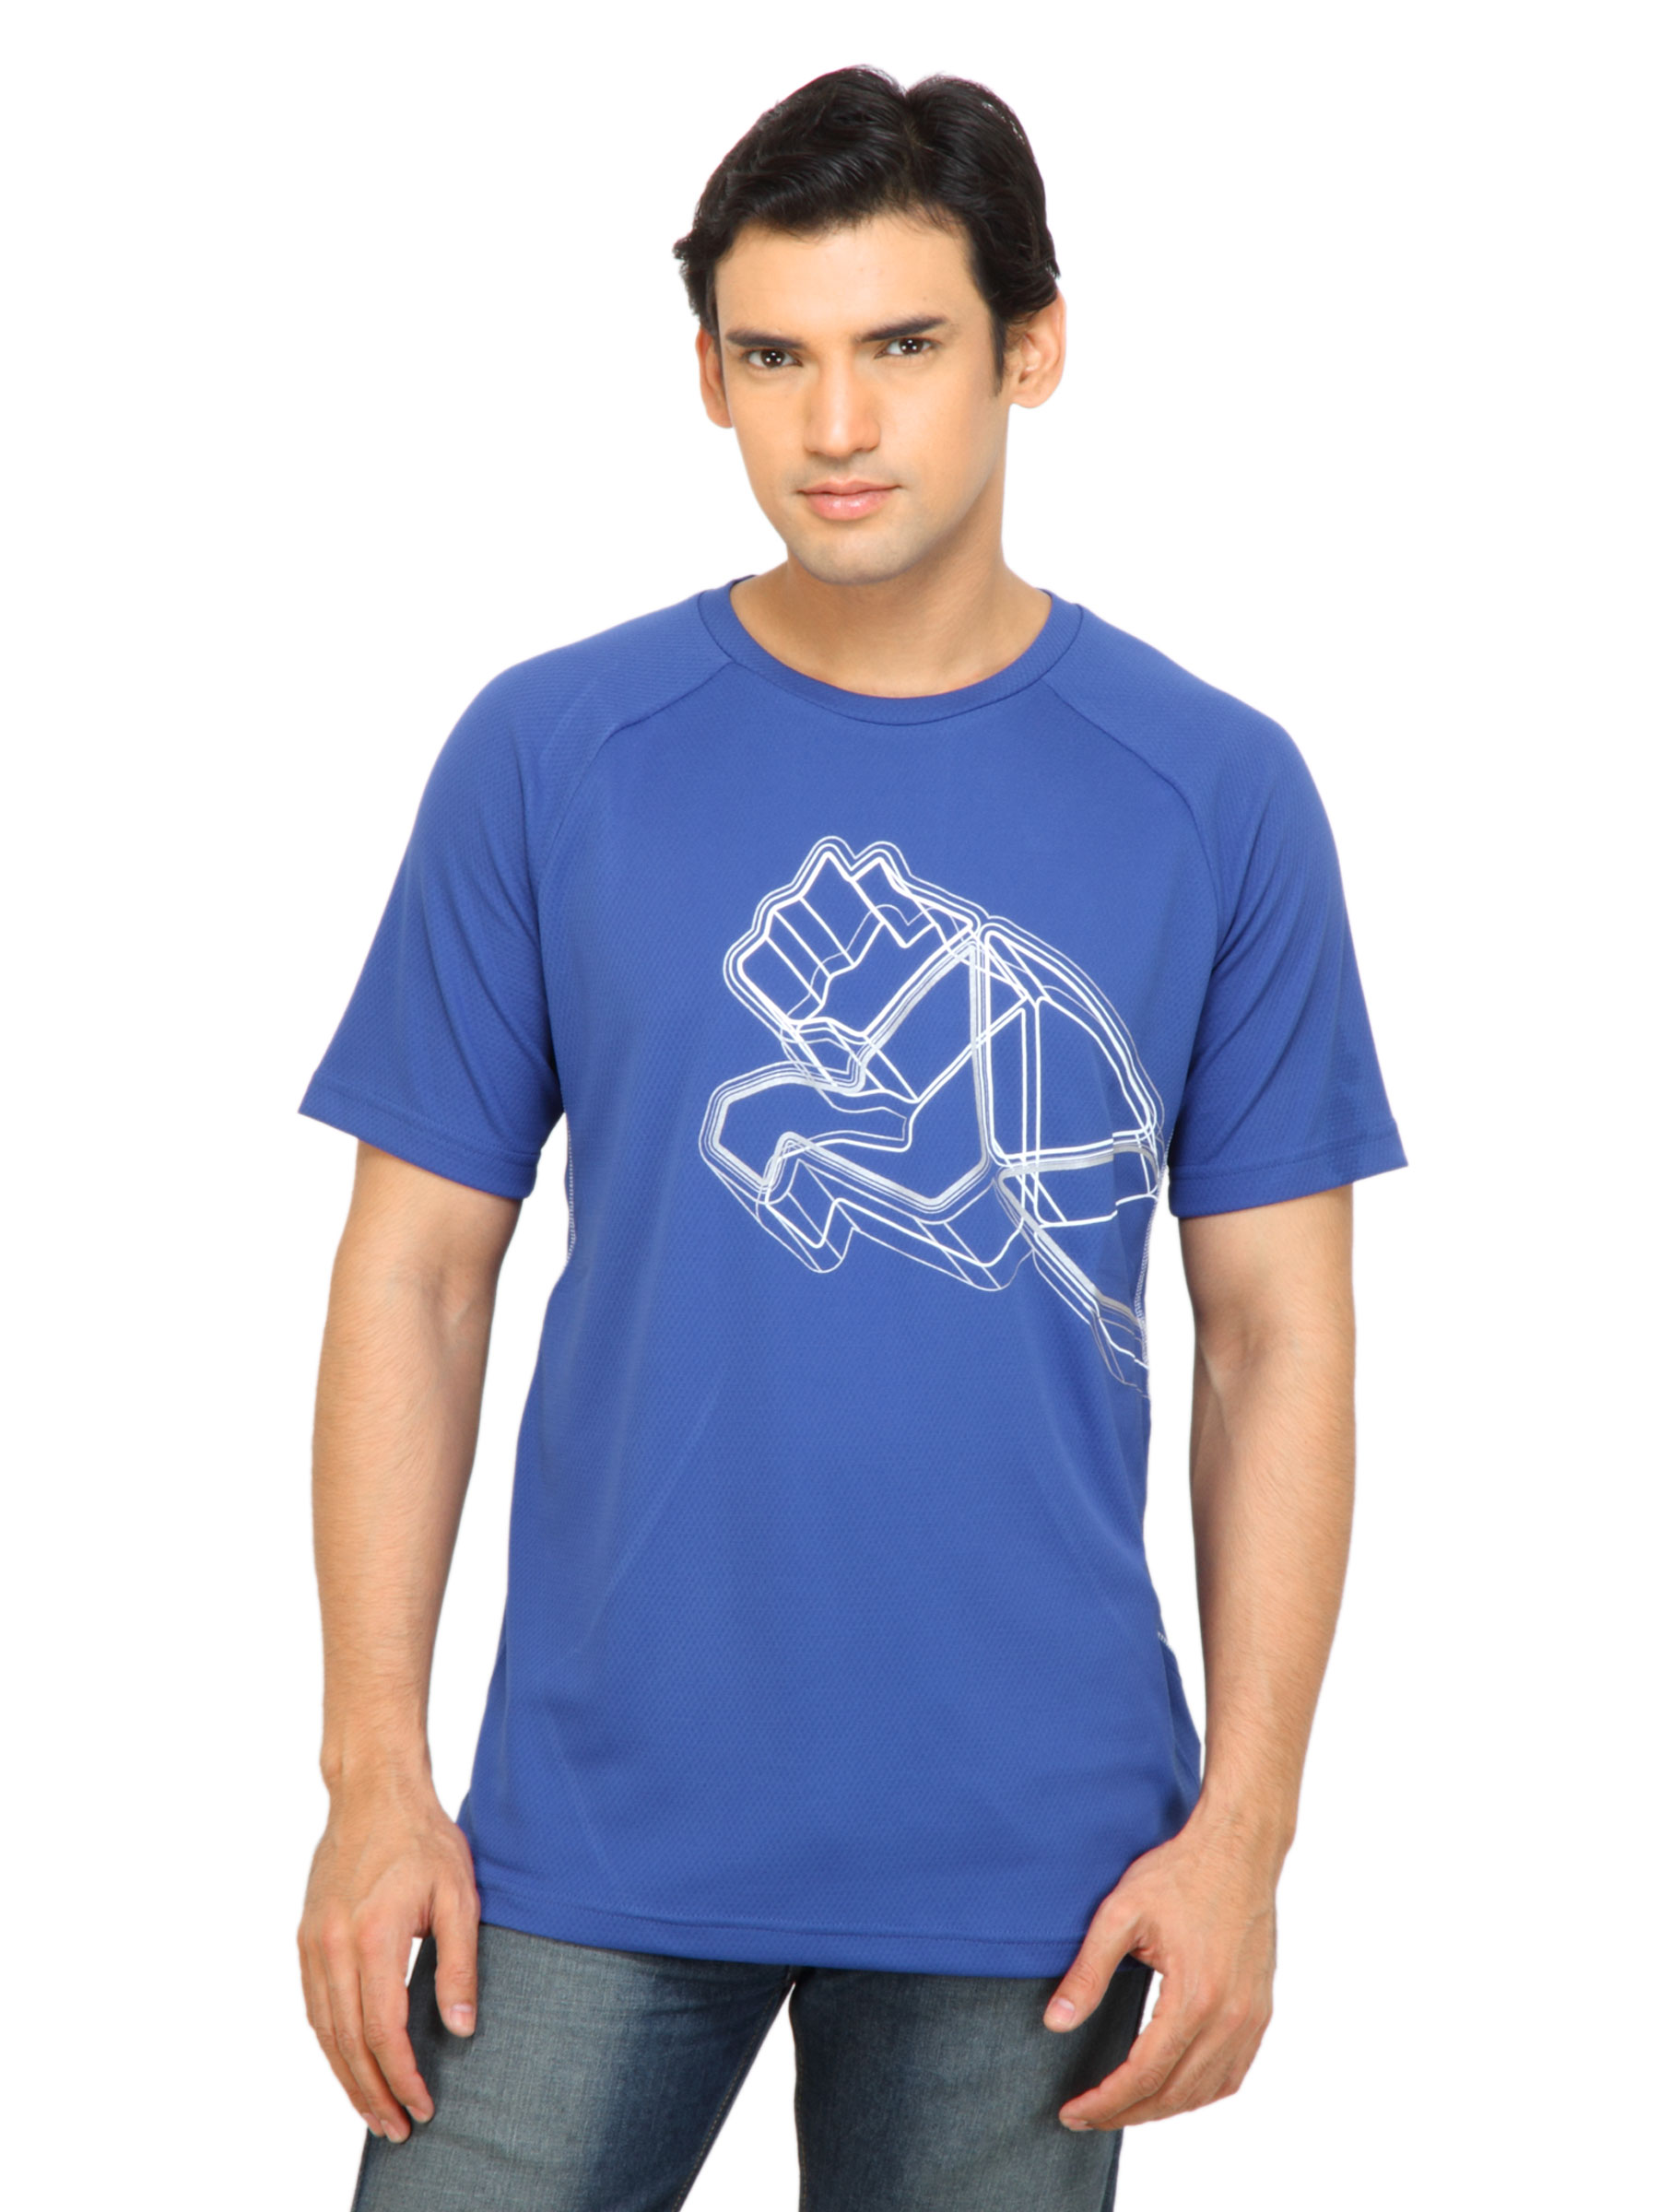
Puma Men Logo Blue Tshirt
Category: Apparel / Topwear / Tshirts
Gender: Men
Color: Blue
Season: Fall 2011
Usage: Sports